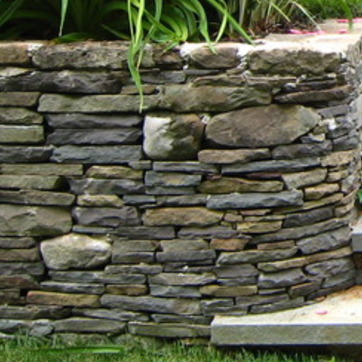
Material: stone